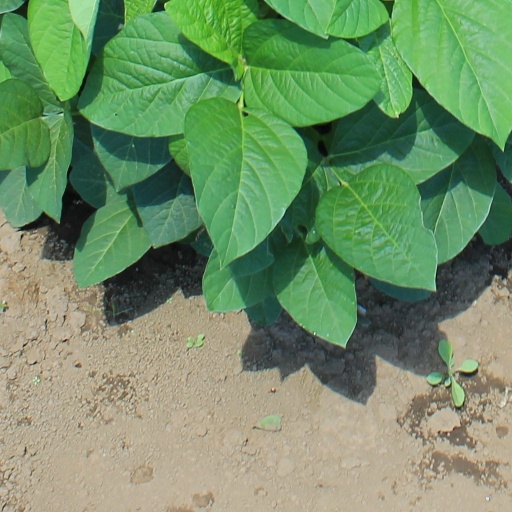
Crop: soybean